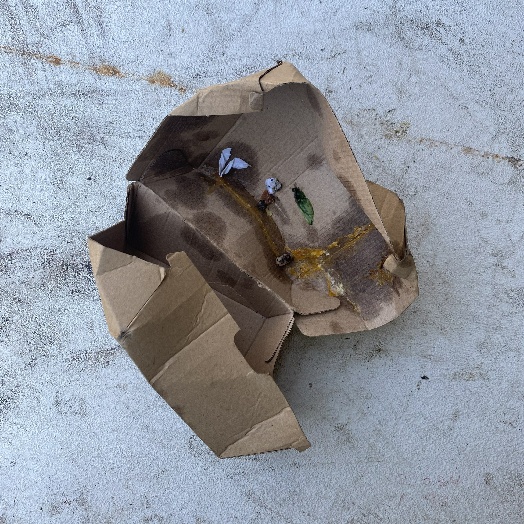
Label: Cardboard